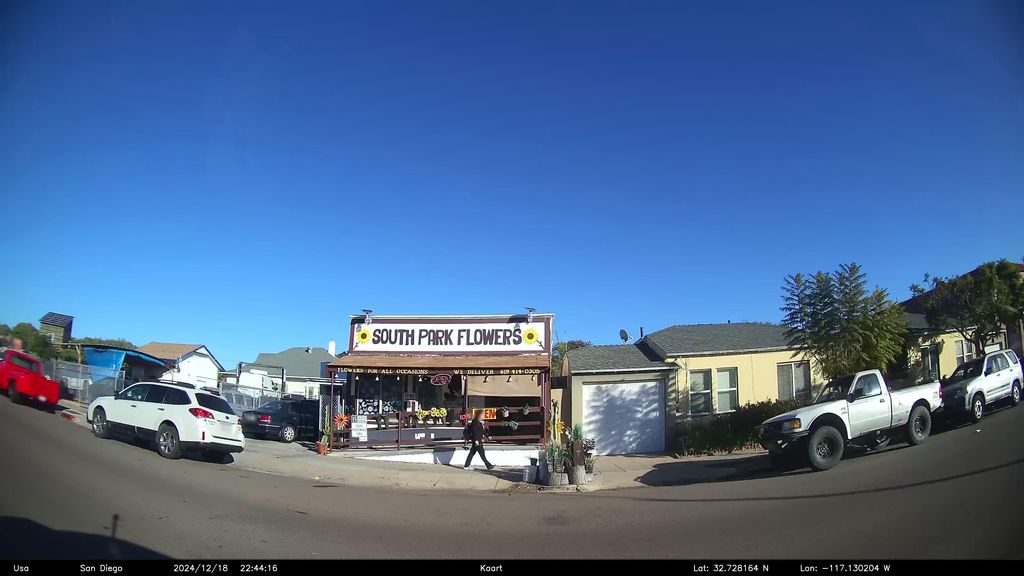
Feature: Storefront
City: San Diego
State: California
Country: United States
Date: 2024-12-19T05:44:16+00:00
Coordinates: 32.728, -117.13